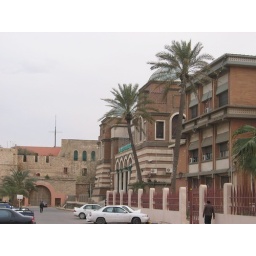
street by castle